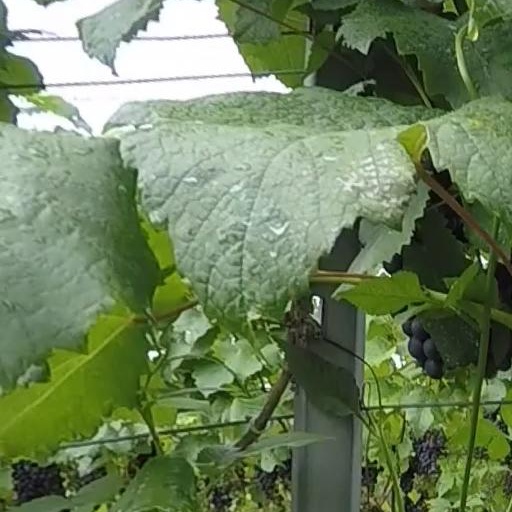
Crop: grape